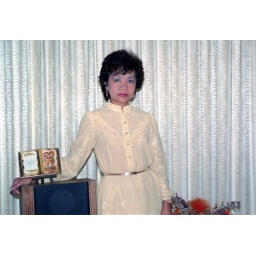
Myrna (de Pano) Evangelista in a yellow Sunday dress